Ludwig Pose

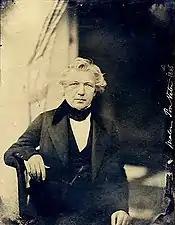
Ludwig Pose (1848)

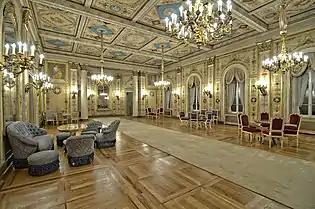
Concert Hall in the Wiesbaden City Palace

Johannes Andreas Ludwig Pose (8 December 1786, Berlin - 28 April 1877, Frankfurt am Main) was a German decorative painter in the Classical style.